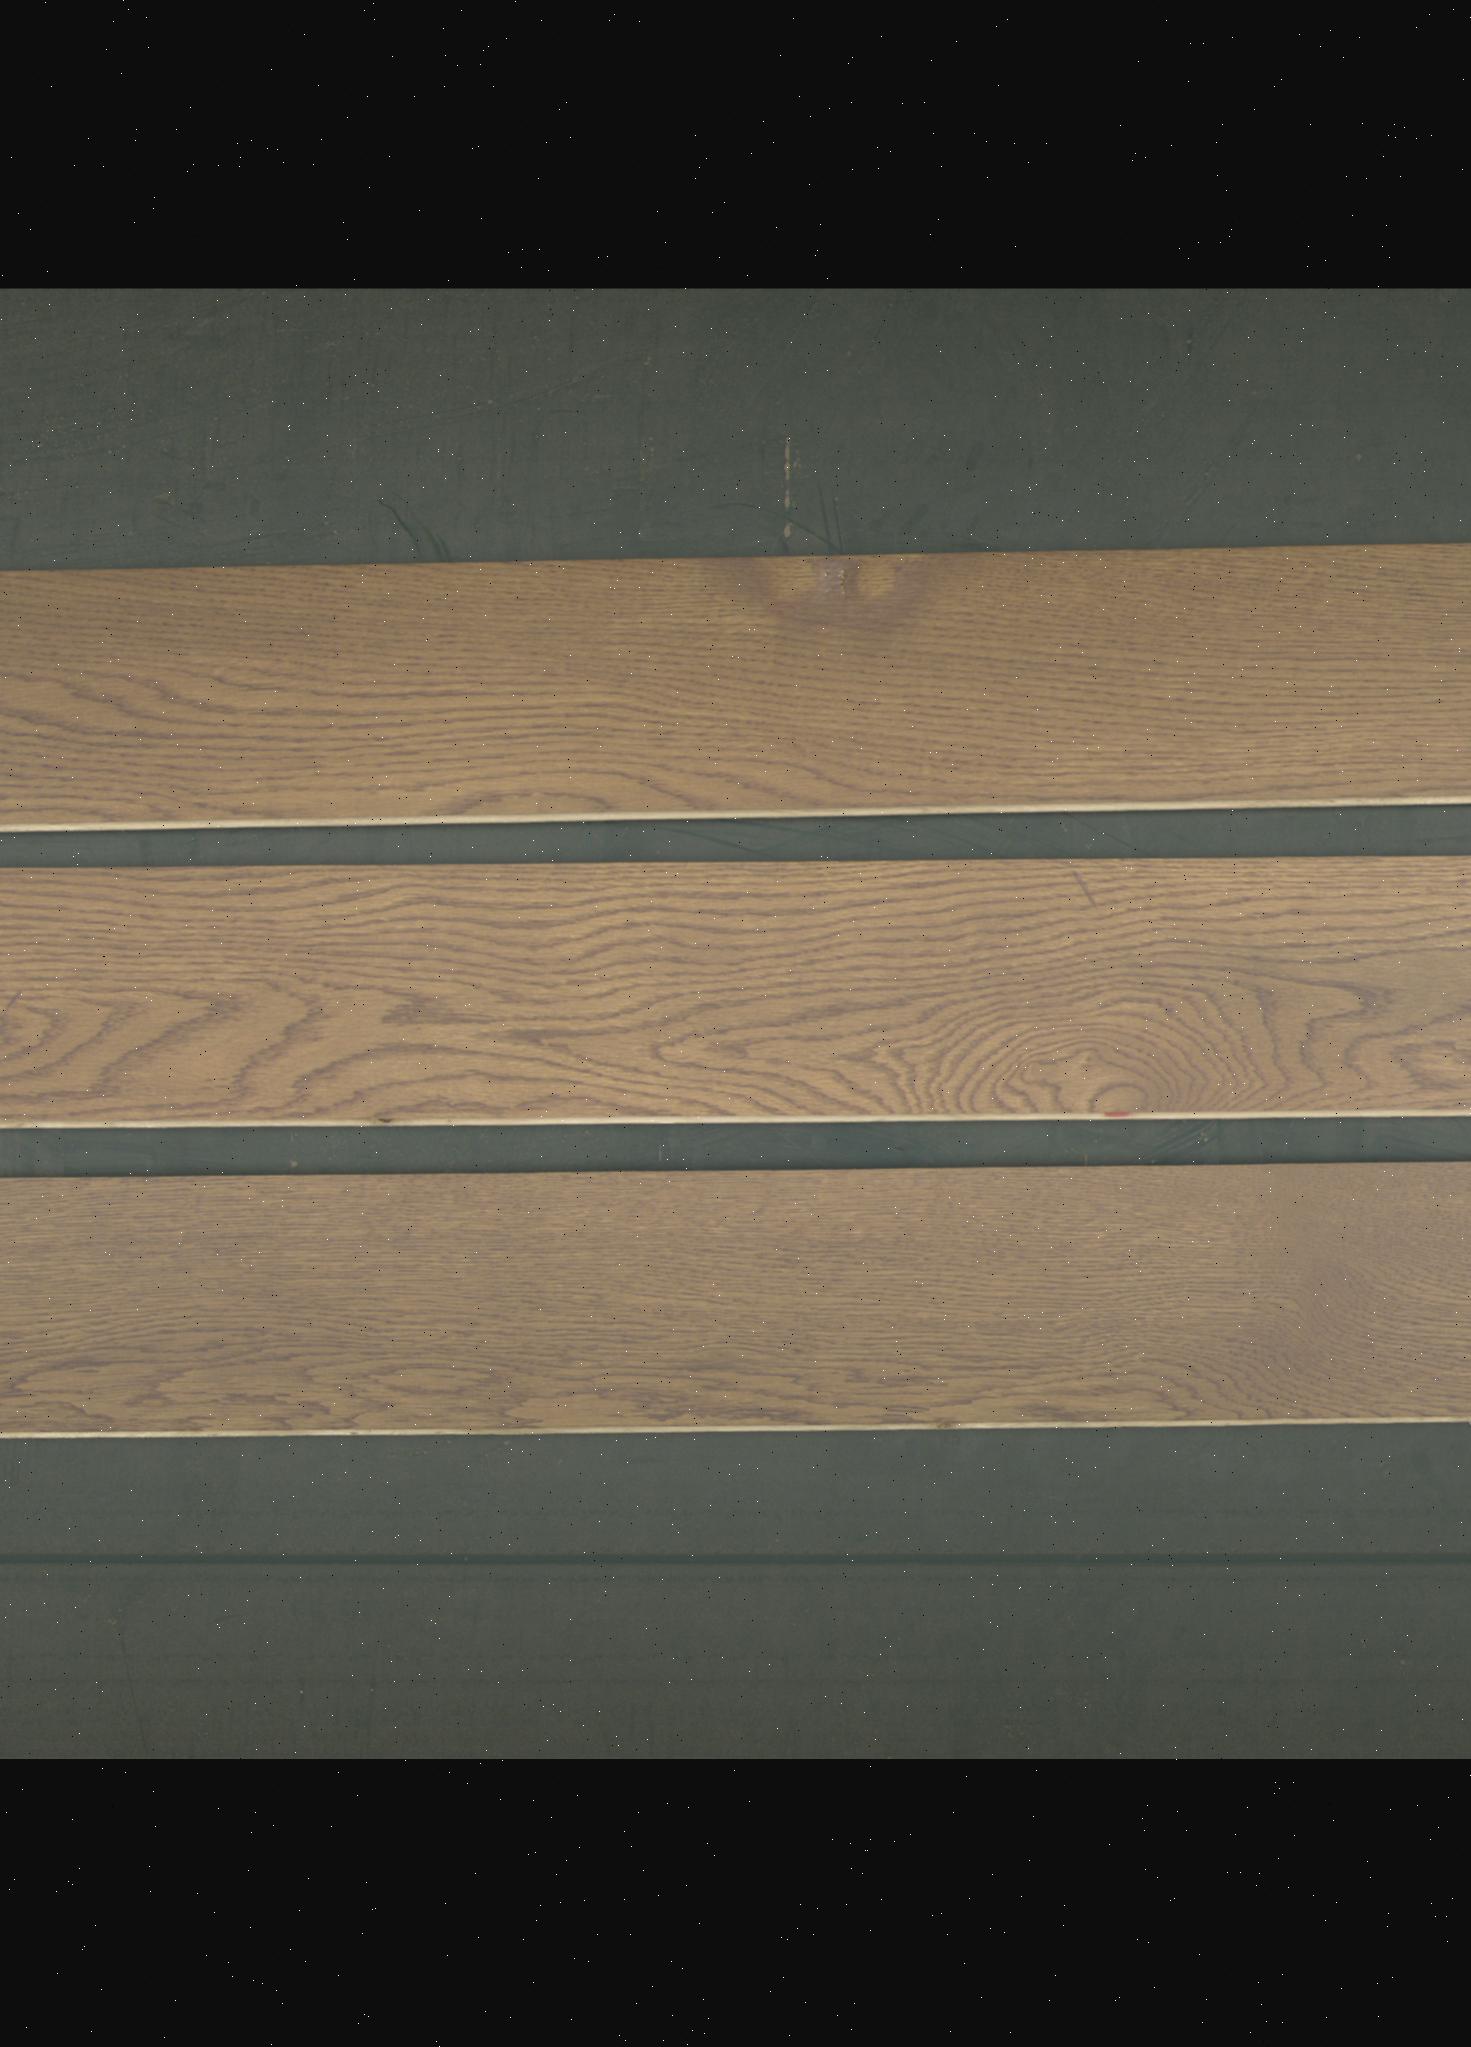
Label: mixers